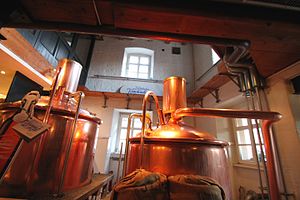
Mikrobryggeri
Et mikrobryggeri i Tyskland
Et mikrobryggeri er et bryggeri, som ved brygningen anvender håndværksmæssige traditioner baseret på den klassiske bryggeritradition. Trenden med mikrobryggerier kommer fra Storbritannien og USA som en reaktion på de store bryggeriers monopollignende status, og hvad der opfattedes som ensformig smag. Visse mikrobryggerier betegnes desuden som håndbryggerier, dvs. bryggerier hvor brygningsprocessen varetages manuelt.